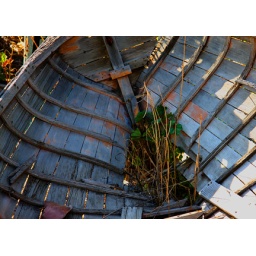
Old rotting row boat sitting behind a fence near the L.A. harbor.